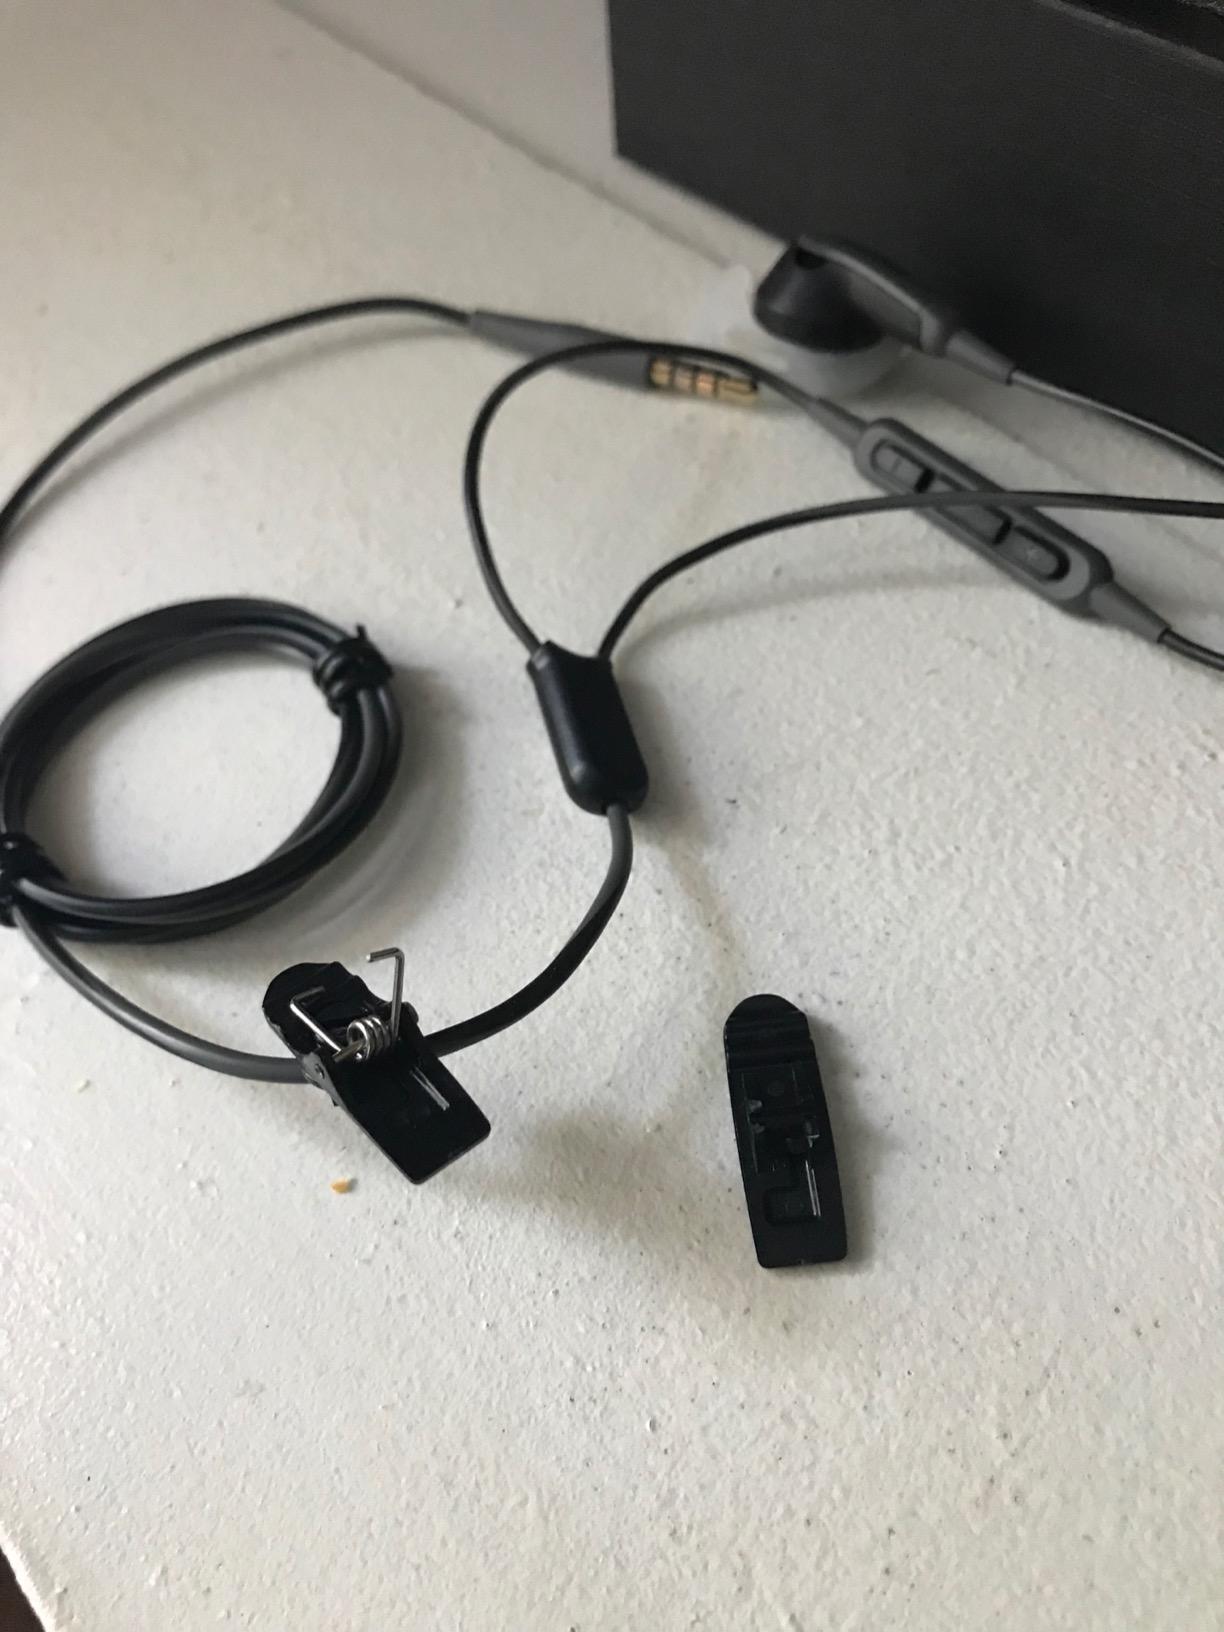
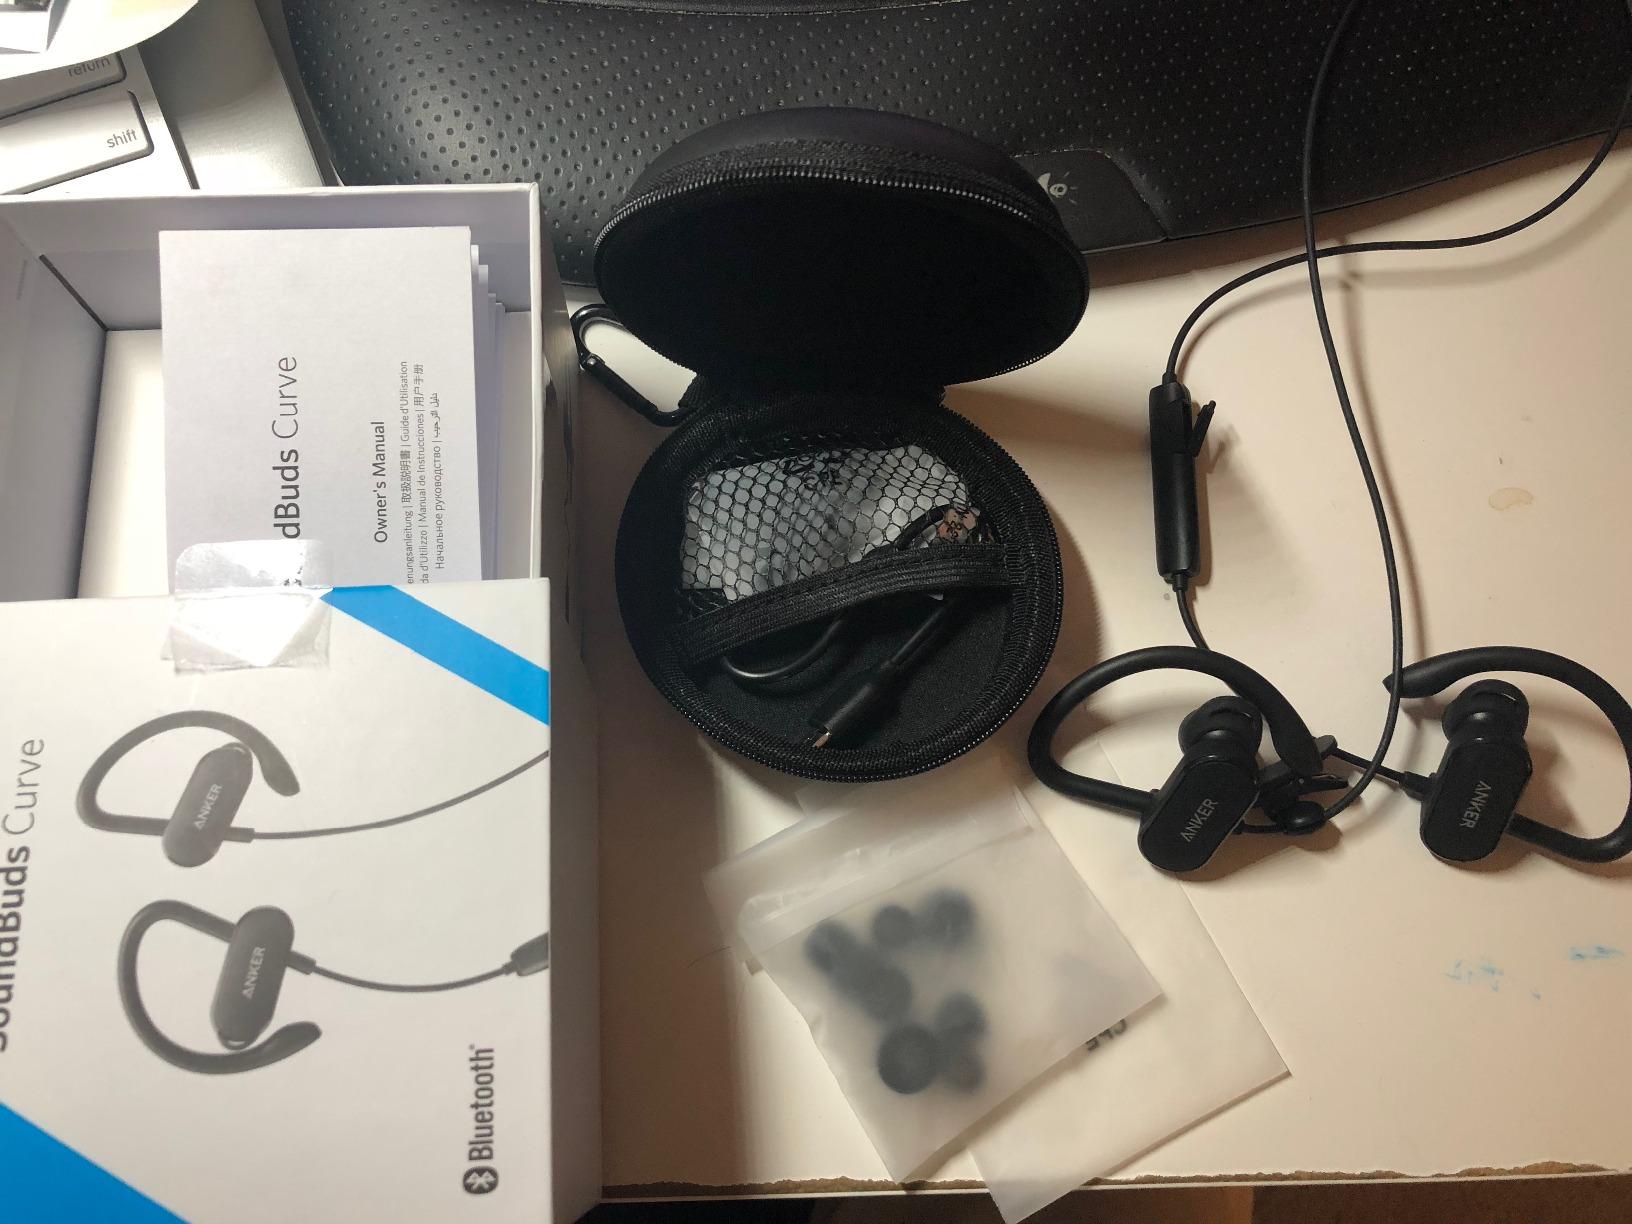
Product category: headphones
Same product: no